Pavo (constellation)

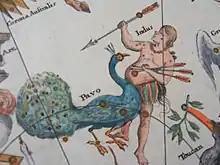
The constellations Pavo and Indus, featured (reversed) in the chart of the Southern Celestial Hemisphere by Johann Gabriel Doppelmayr in his Atlas Cœlestis,

It is uncertain whether the Dutch astronomers had the Greek mythos in mind when creating Pavo but, in keeping with other constellations introduced by Plancius through Keyser and De Houtmann, the "peacock" in the new constellation likely referred to the green peacock, which the explorers would have encountered in the East Indies, rather than the blue peacock known to the ancient Greeks.